Bandırma

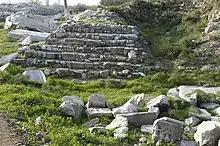
Bandırma Cyzicus Zeus temple

The first archaeological research about the region was carried out by Kurt Bittel in 1952 and in the light of the archaeological data obtained as a result of excavations and geographical information provided by the ancient texts, from late Neolithic Age. Scientific studies were carried out in 1954 by Prof. Dr. Ekrem Akurgal. The excavation continued until 1960, and in 1988, Prof. Dr. It was restarted by Tomris Bakır. Common archaeological data in both excavations reveal the history of the region, determining that there are Neolithic settlements dating back to the middle of the 6th millennium BC and Chalcolithic settlements from the end of the 5th millennium BC. The ancient ruins of Daskyleion are also in the region. It is thought that the first settlement was inhabited between 7,000 BC and 5,000 BC. The settlement of Panormos, which means "safe harbor", was within the ancient region of Mysia. In 334 BC, Alexander the Great captured the territory from the Persians. After the death of Alexander, the region ended up as part of the Kingdom of Pergamon until it was conquered by the Romans. Bandırma, which remained in the Eastern Roman Empire after the division of the Roman Empire in 330, was captured by Suleiman ibn Qutalmish of the Sultanate of Rum in 1076; however, the region passed back to the Eastern Roman Empire in 1106.